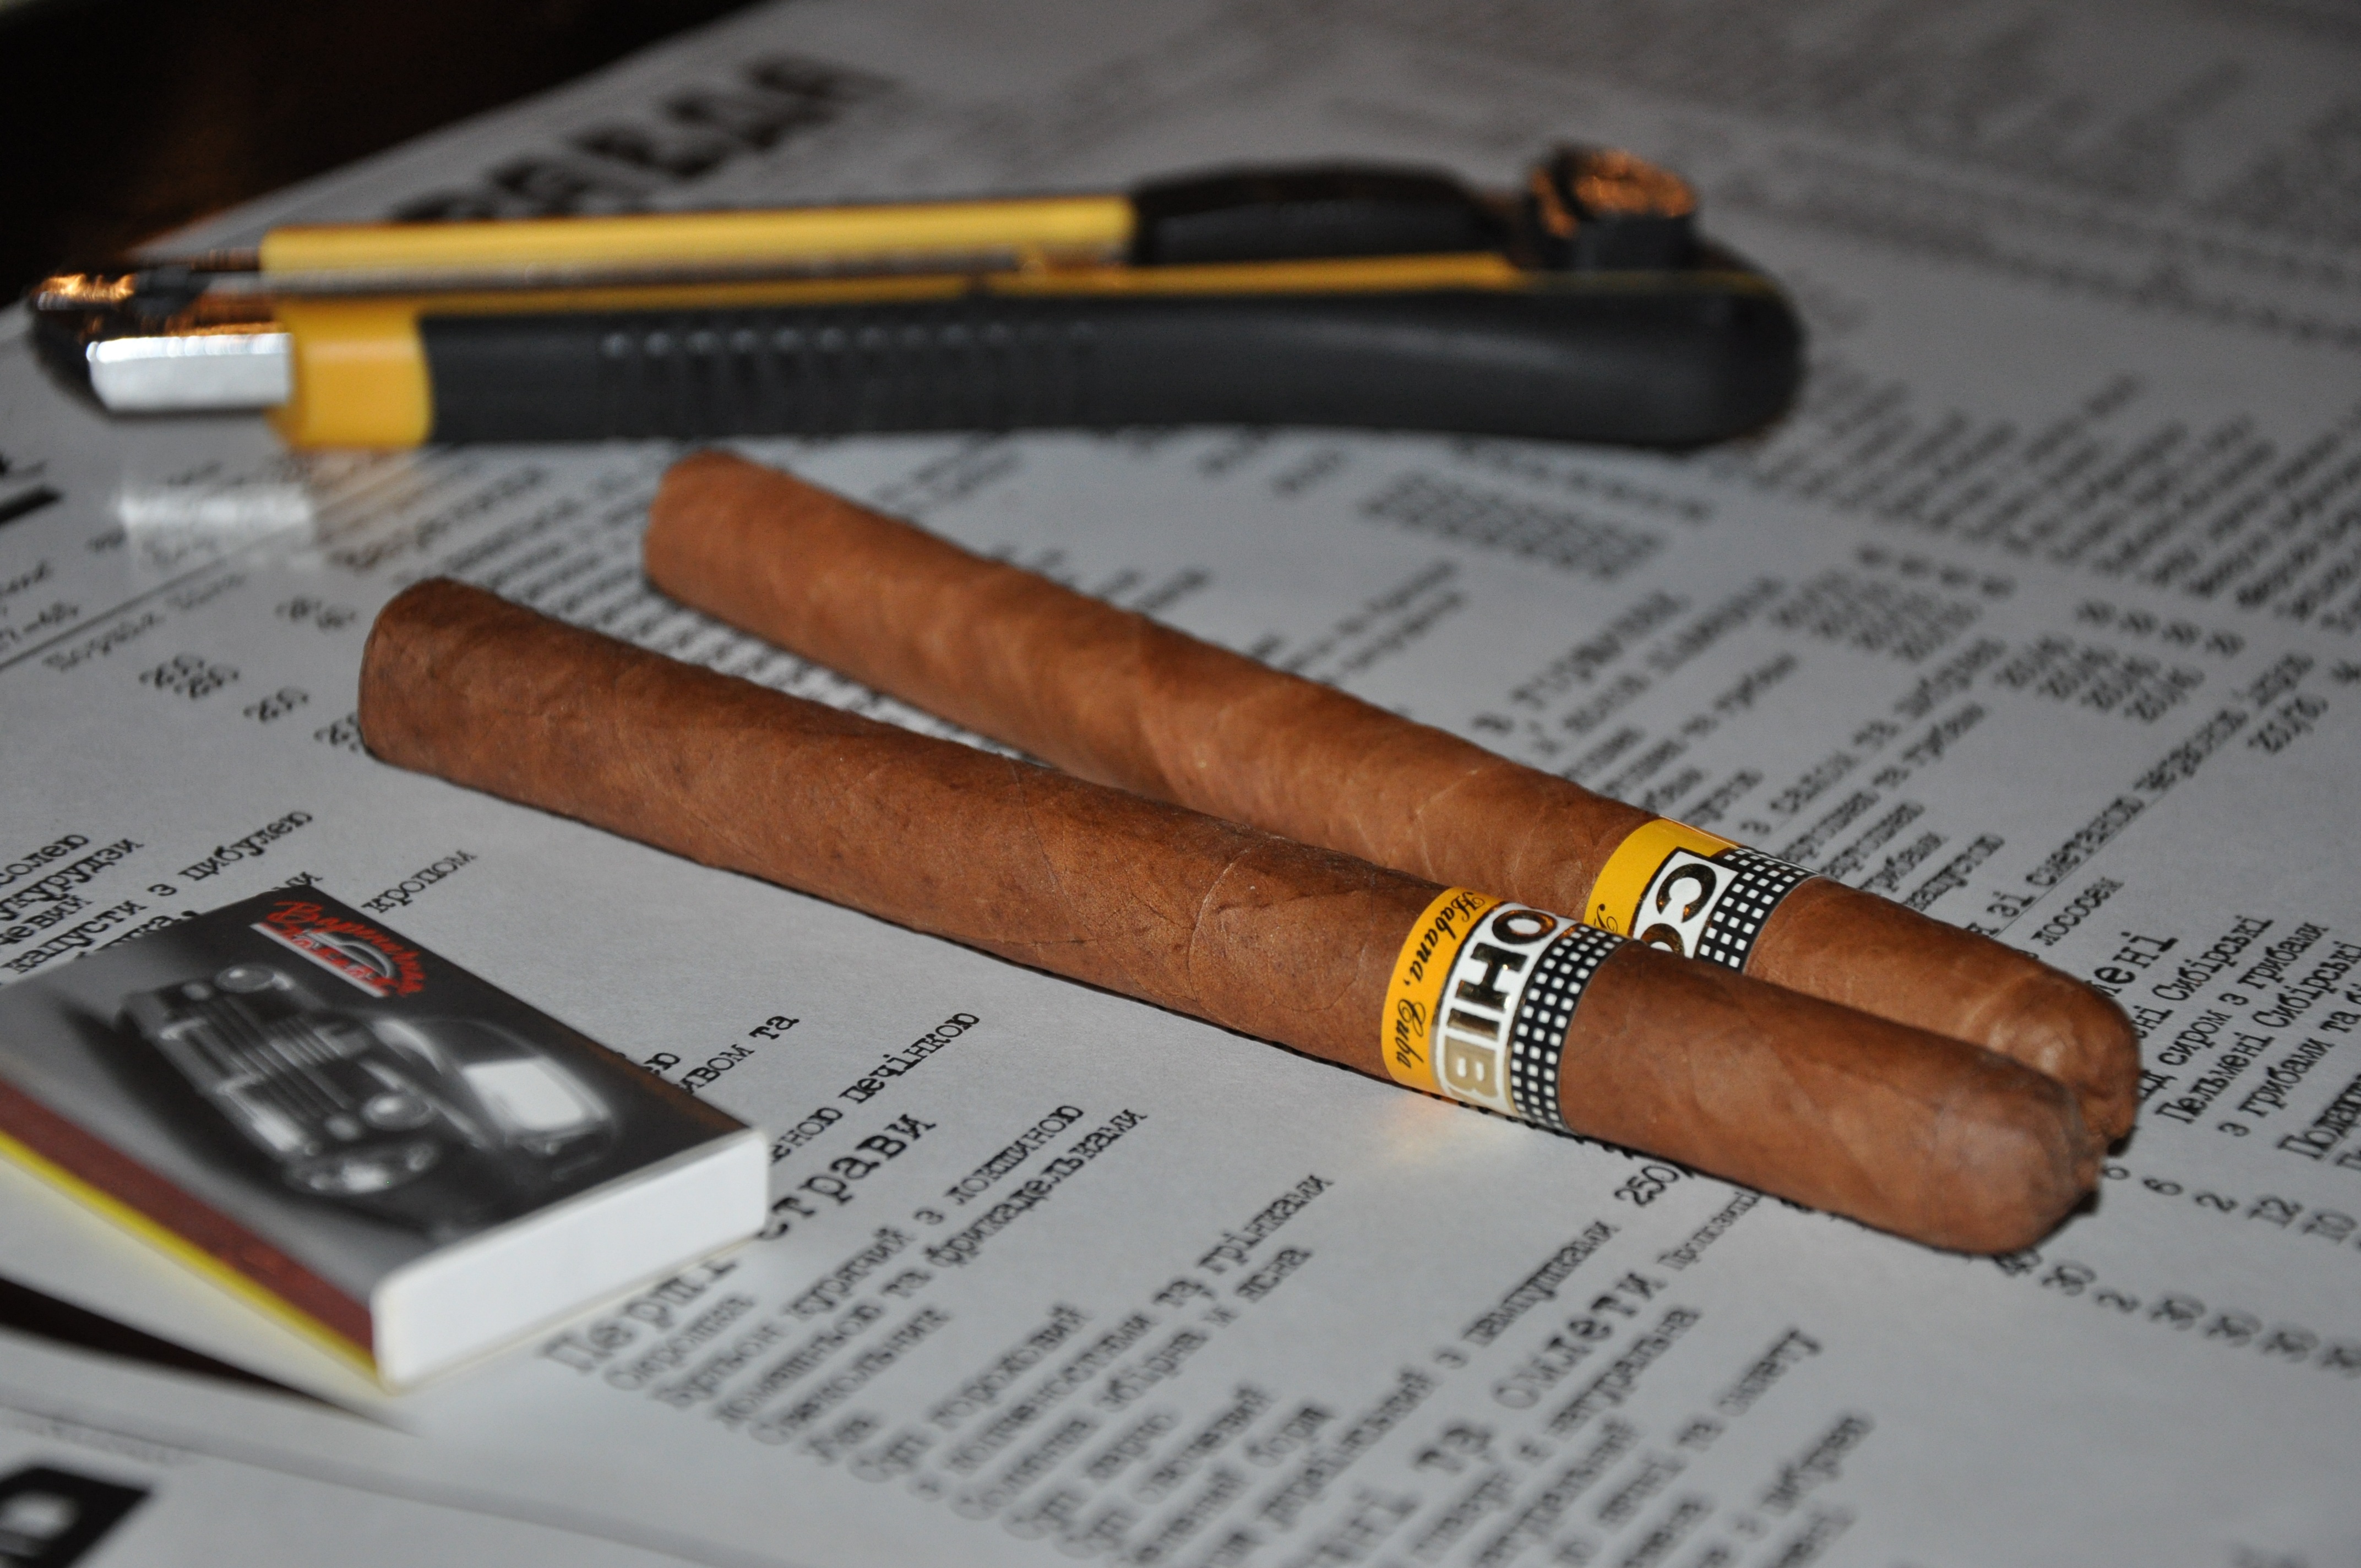
pen, smoking, cuba, cigar, tobacco, matches, office supplies, product design, tobacco products